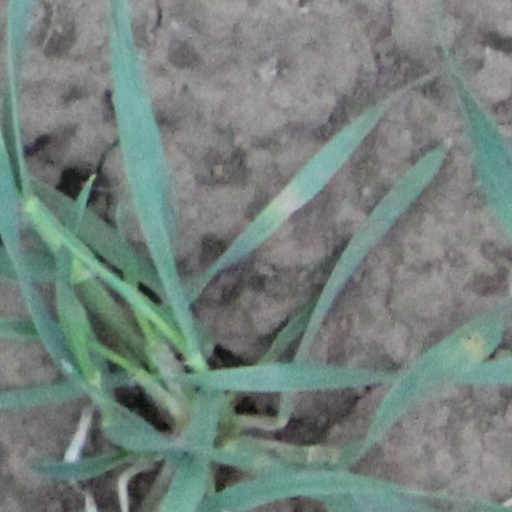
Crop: wheat